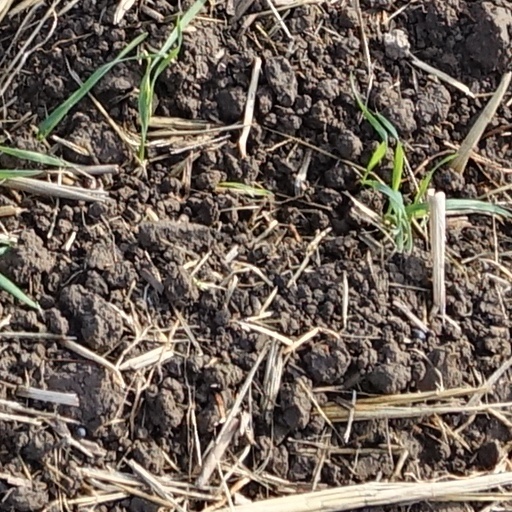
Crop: wheat